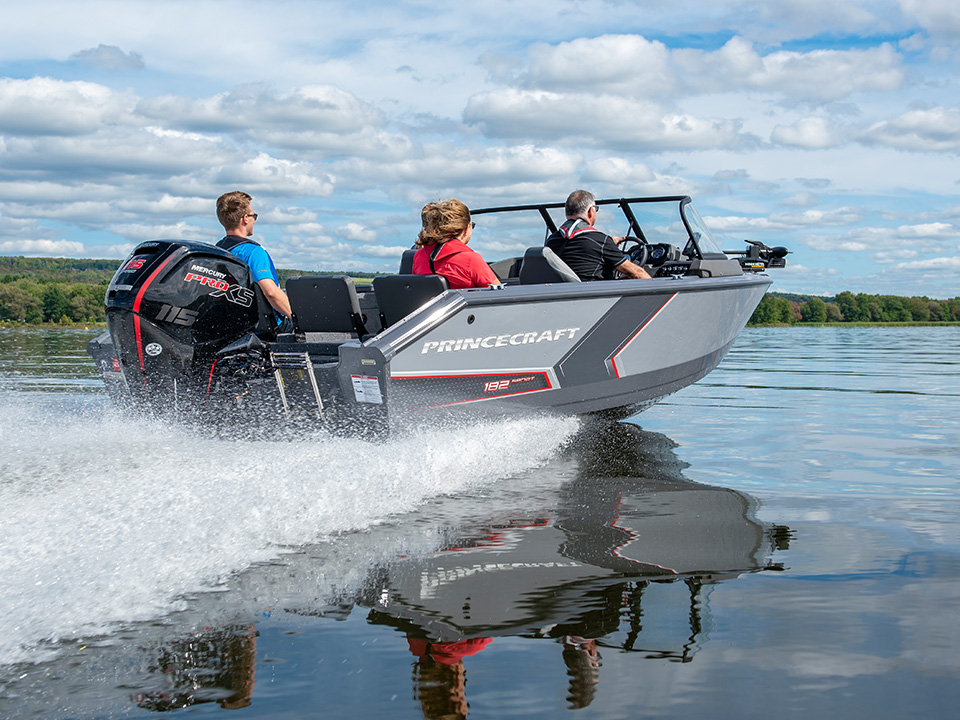
Vehicle type: Ships